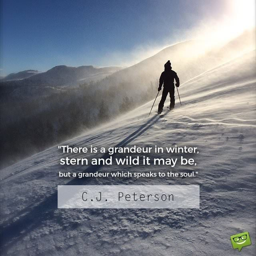
there is a grandeur in winter , stern and wild it may be , but a grandeur which speaks to the soul .